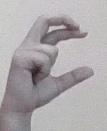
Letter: thal